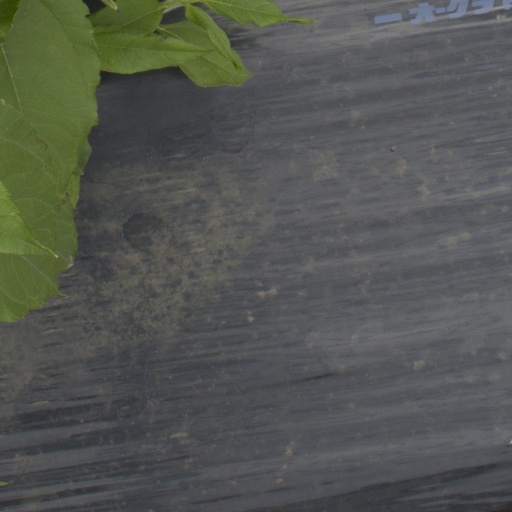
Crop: Jerusalem artichoke